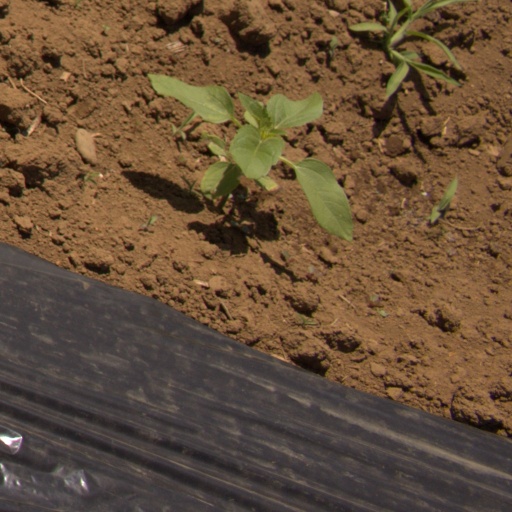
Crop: Jerusalem artichoke